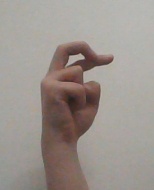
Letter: zay